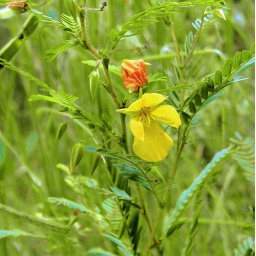
Stone Mountain Park, Georgia. A yellow wild flower in the meadow of the songbird sanctuary.